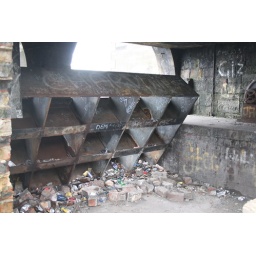
Pigeon holes in the office building